Burt Lancaster

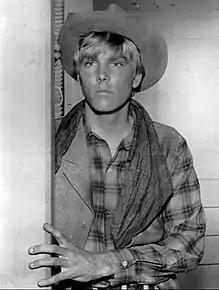
Lancaster's son Bill in "The Big Valley", 1967. He later became a screenwriter.

Lancaster appeared in a total of seventeen films produced by his agent, Harold Hecht. Eight of these were co-produced by James Hill. He also appeared in eight films produced by Hal B. Wallis and two with producer Mark Hellinger. Although Lancaster's work alongside Kirk Douglas was known as that of a successful pair of actors, Douglas, in fact, produced four films for the pair, through his production companies Bryna Productions and Joel Productions. Roland Kibbee also produced three Lancaster films, and Lancaster was also cast in two Stanley Kramer productions.